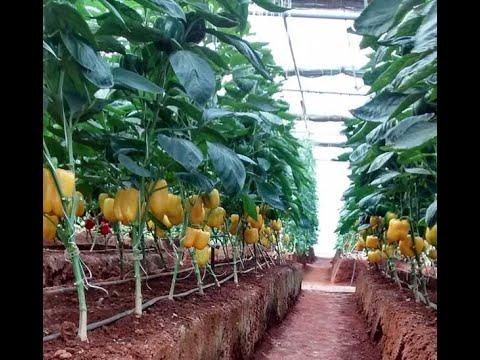
Kilimo hutambuliwa kama shughuli ya uti wa mgongo katika baadhi ya nchi ambazo hutegemea kilimo kwa ajili ya maendeleo mbalimbali. Sambamba na hivyo, kilimo hutusaidia kupata mazao yanayotumika kama chakula, na pia viwanda hutumia mazao hayo katika usindikaji. Hivyo, hufanya wakulima kupata kipato kikubwa na kuendeleza maisha yao.